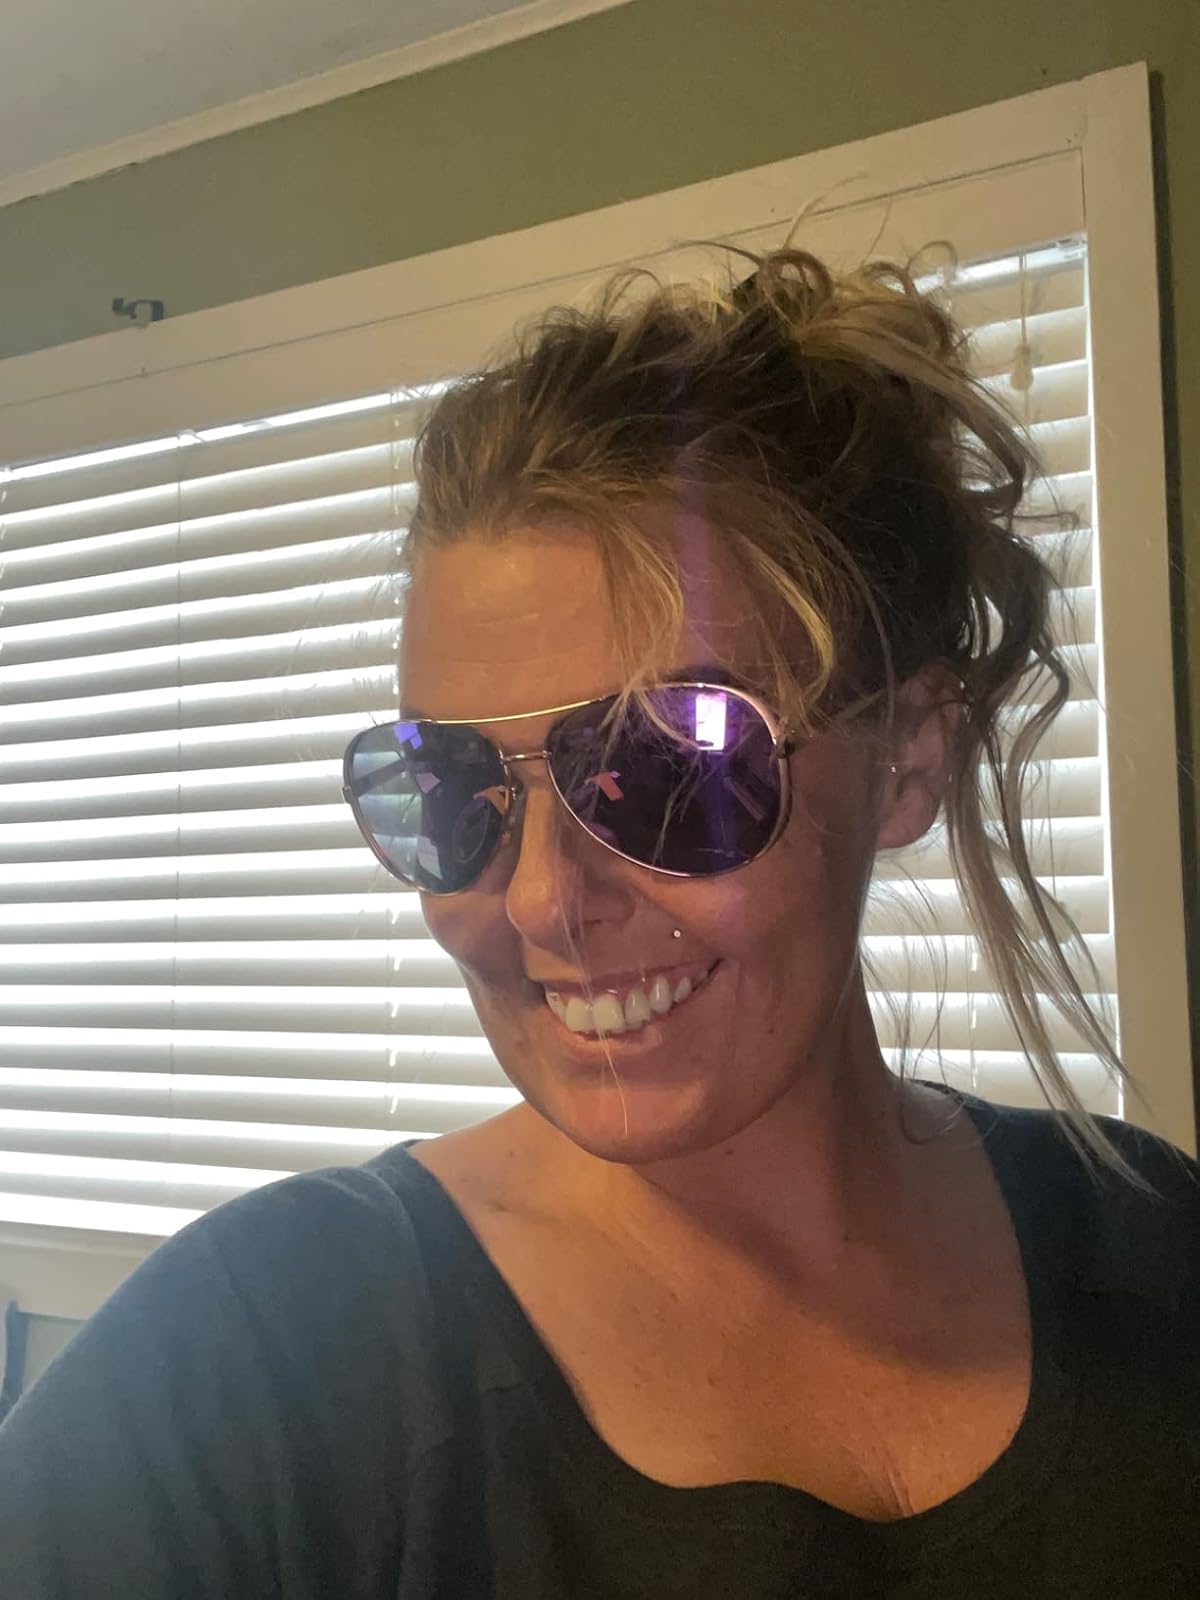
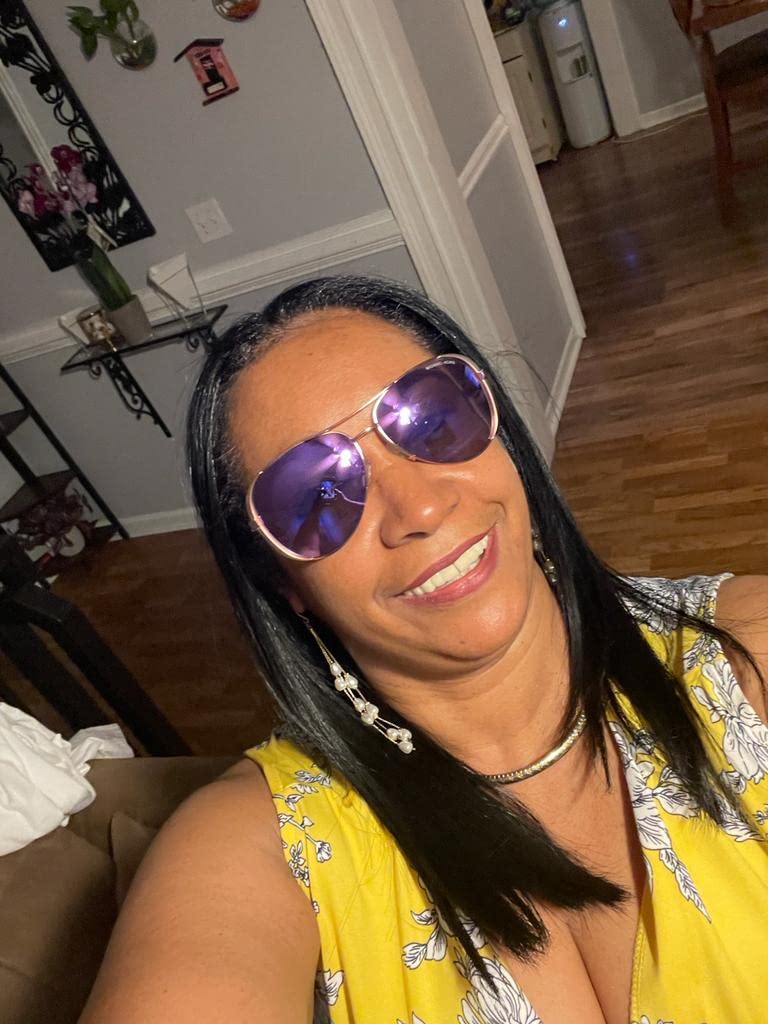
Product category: accessories_sunglasses
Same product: yes